Antonio María de Bucareli

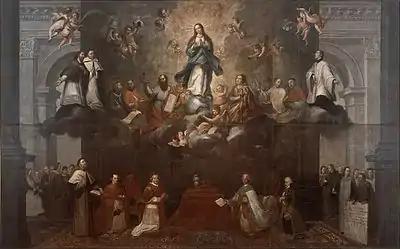
Representation of the two powers, church and state, by Francisco Antonio Vallejo. Bucareli can be seen to the right, kneeling behind Charles III

He convened a meeting of mineowners on May 3, 1774, which developed regulations to govern the industry. In July 1776, Bucareli granted them the right to form a trade association to manage the industry (the Mining Tribunal), and granted tax breaks to the mineowners, already very rich. One rich mineowner, Pedro Romero de Terreros, who had already lent 400,000 pesos to the previous viceroy, lent another 800,000 to Bucareli. Romero de Terreros also donated a ship of 80 guns to the navy. Baron Alexander von Humboldt asserted that Mexican miners were among the best paid in the world.